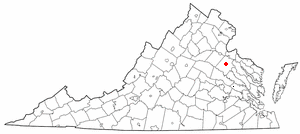
La ville américaine de Bowling Green est le siège du comté de Caroline, dans l’État de Virginie. Lors du recensement de 2010, sa population s’élevait à 1 111 habitants.